Lyda Ann Thomas

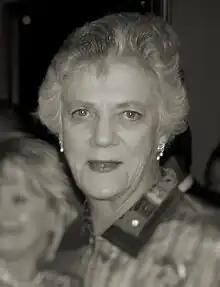

Lyda Ann Thomas ("née" Quinn; November 20, 1936 – April 19, 2017) was an American politician and businesswoman. She was first elected in 2004 as Mayor of Galveston to succeed Roger Reuben "Bo" Quiroga. She was the third female mayor of Galveston and served until 2010.